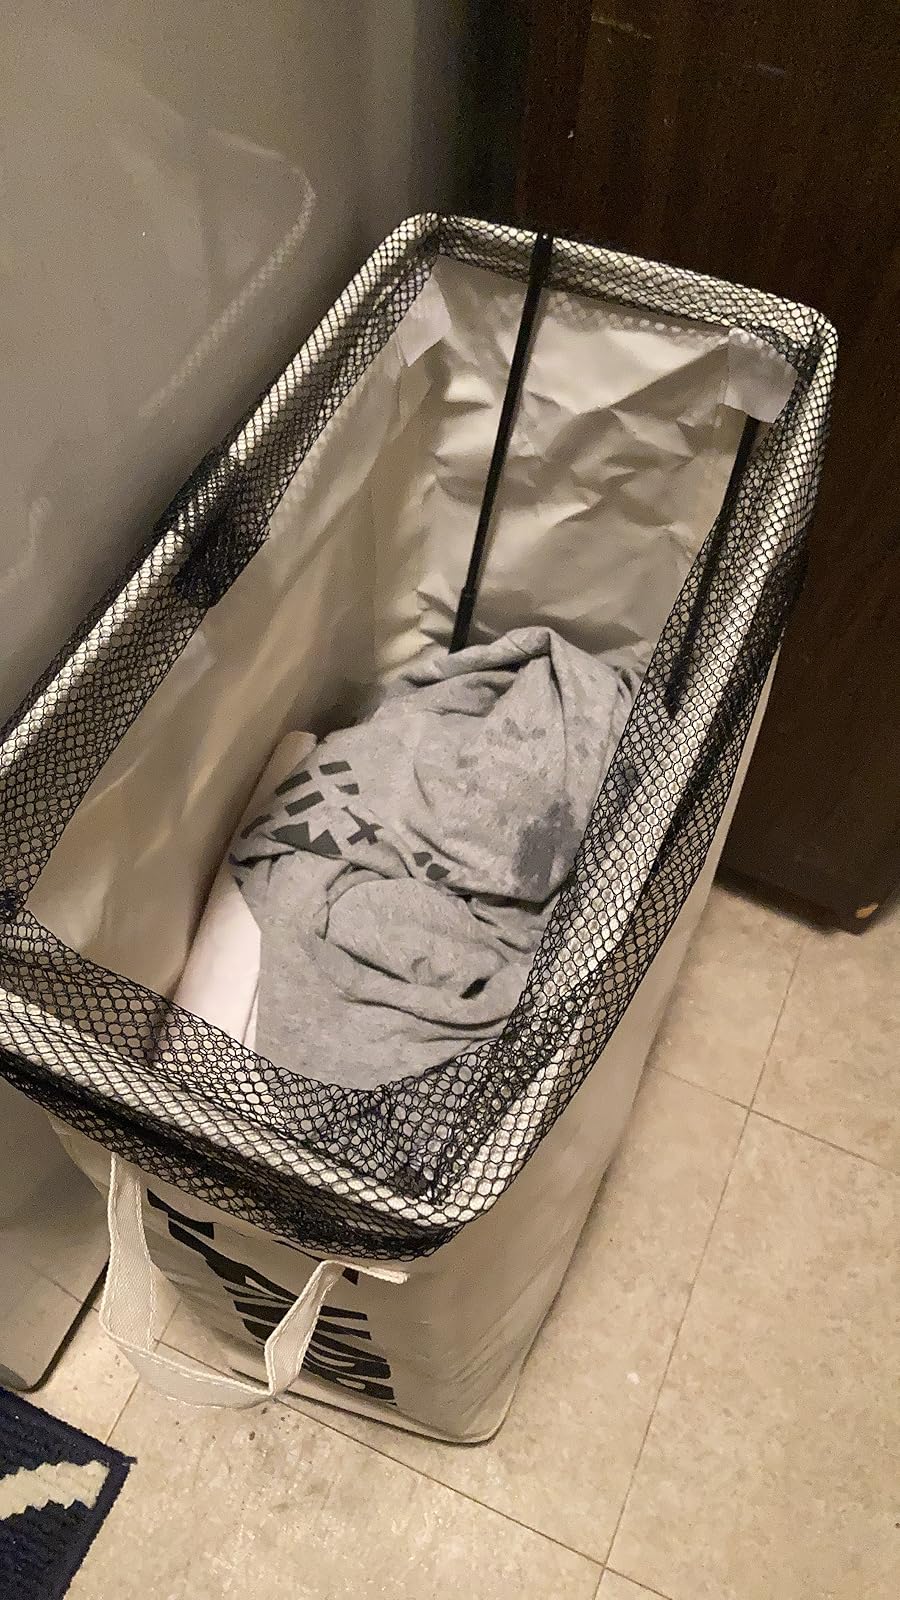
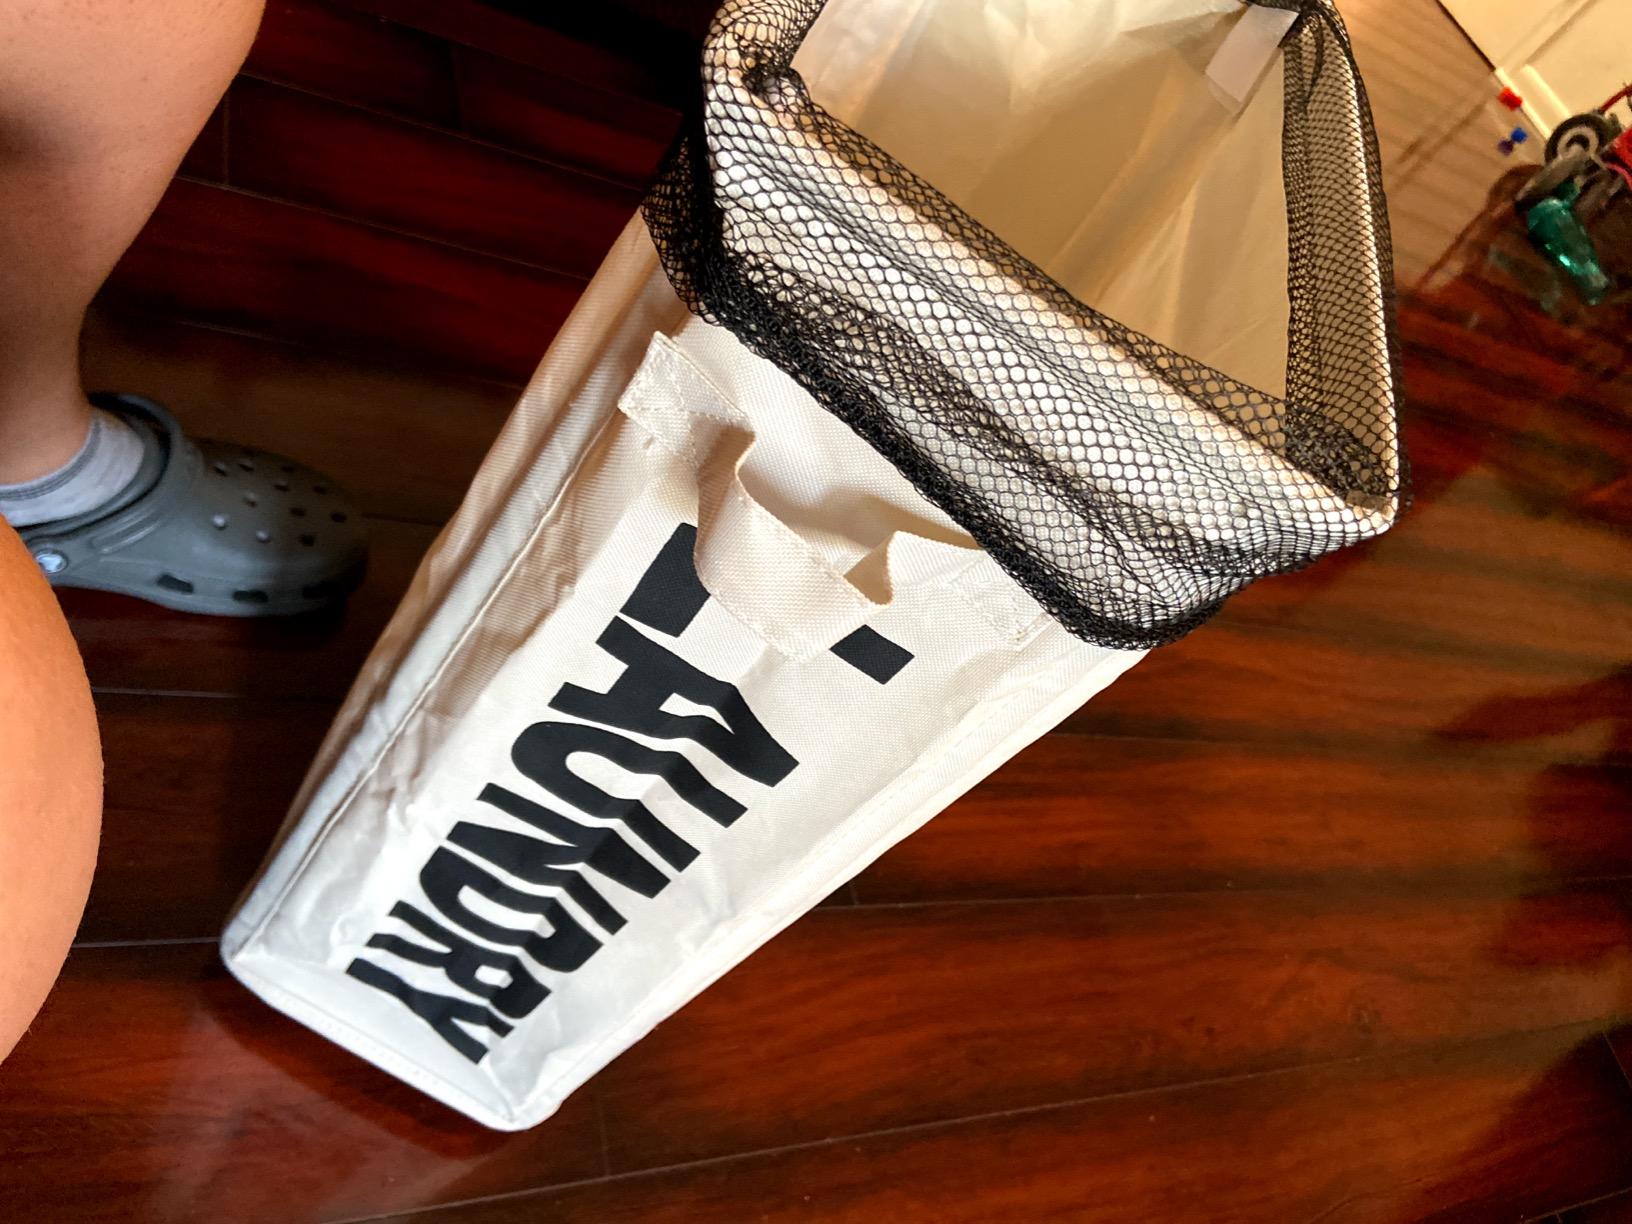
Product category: items_hamper
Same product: yes